Warkworth Radio Astronomical Observatory

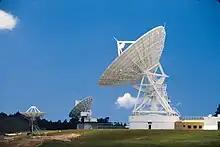
The Warkworth Radio Astronomical Observatory in the latter 1980s

The Warkworth Space Centre is on land that was first developed for long-range telecommunications, operated by the New Zealand Post Office and opening on 17 July 1971. The station, primarily connecting to fourth generation Intelsat satellites, was used for satellite telephone circuits and television, including the broadcast of the 1974 British Commonwealth Games, held in Christchurch. The shallow valley site was chosen as it was sheltered from winds and radio noise, and the horizon elevation of only 5° allowed the station to be useful for transmissions to low orbit satellites. The original 30-metre antenna was decommissioned on 18 June 2008 and demolished.